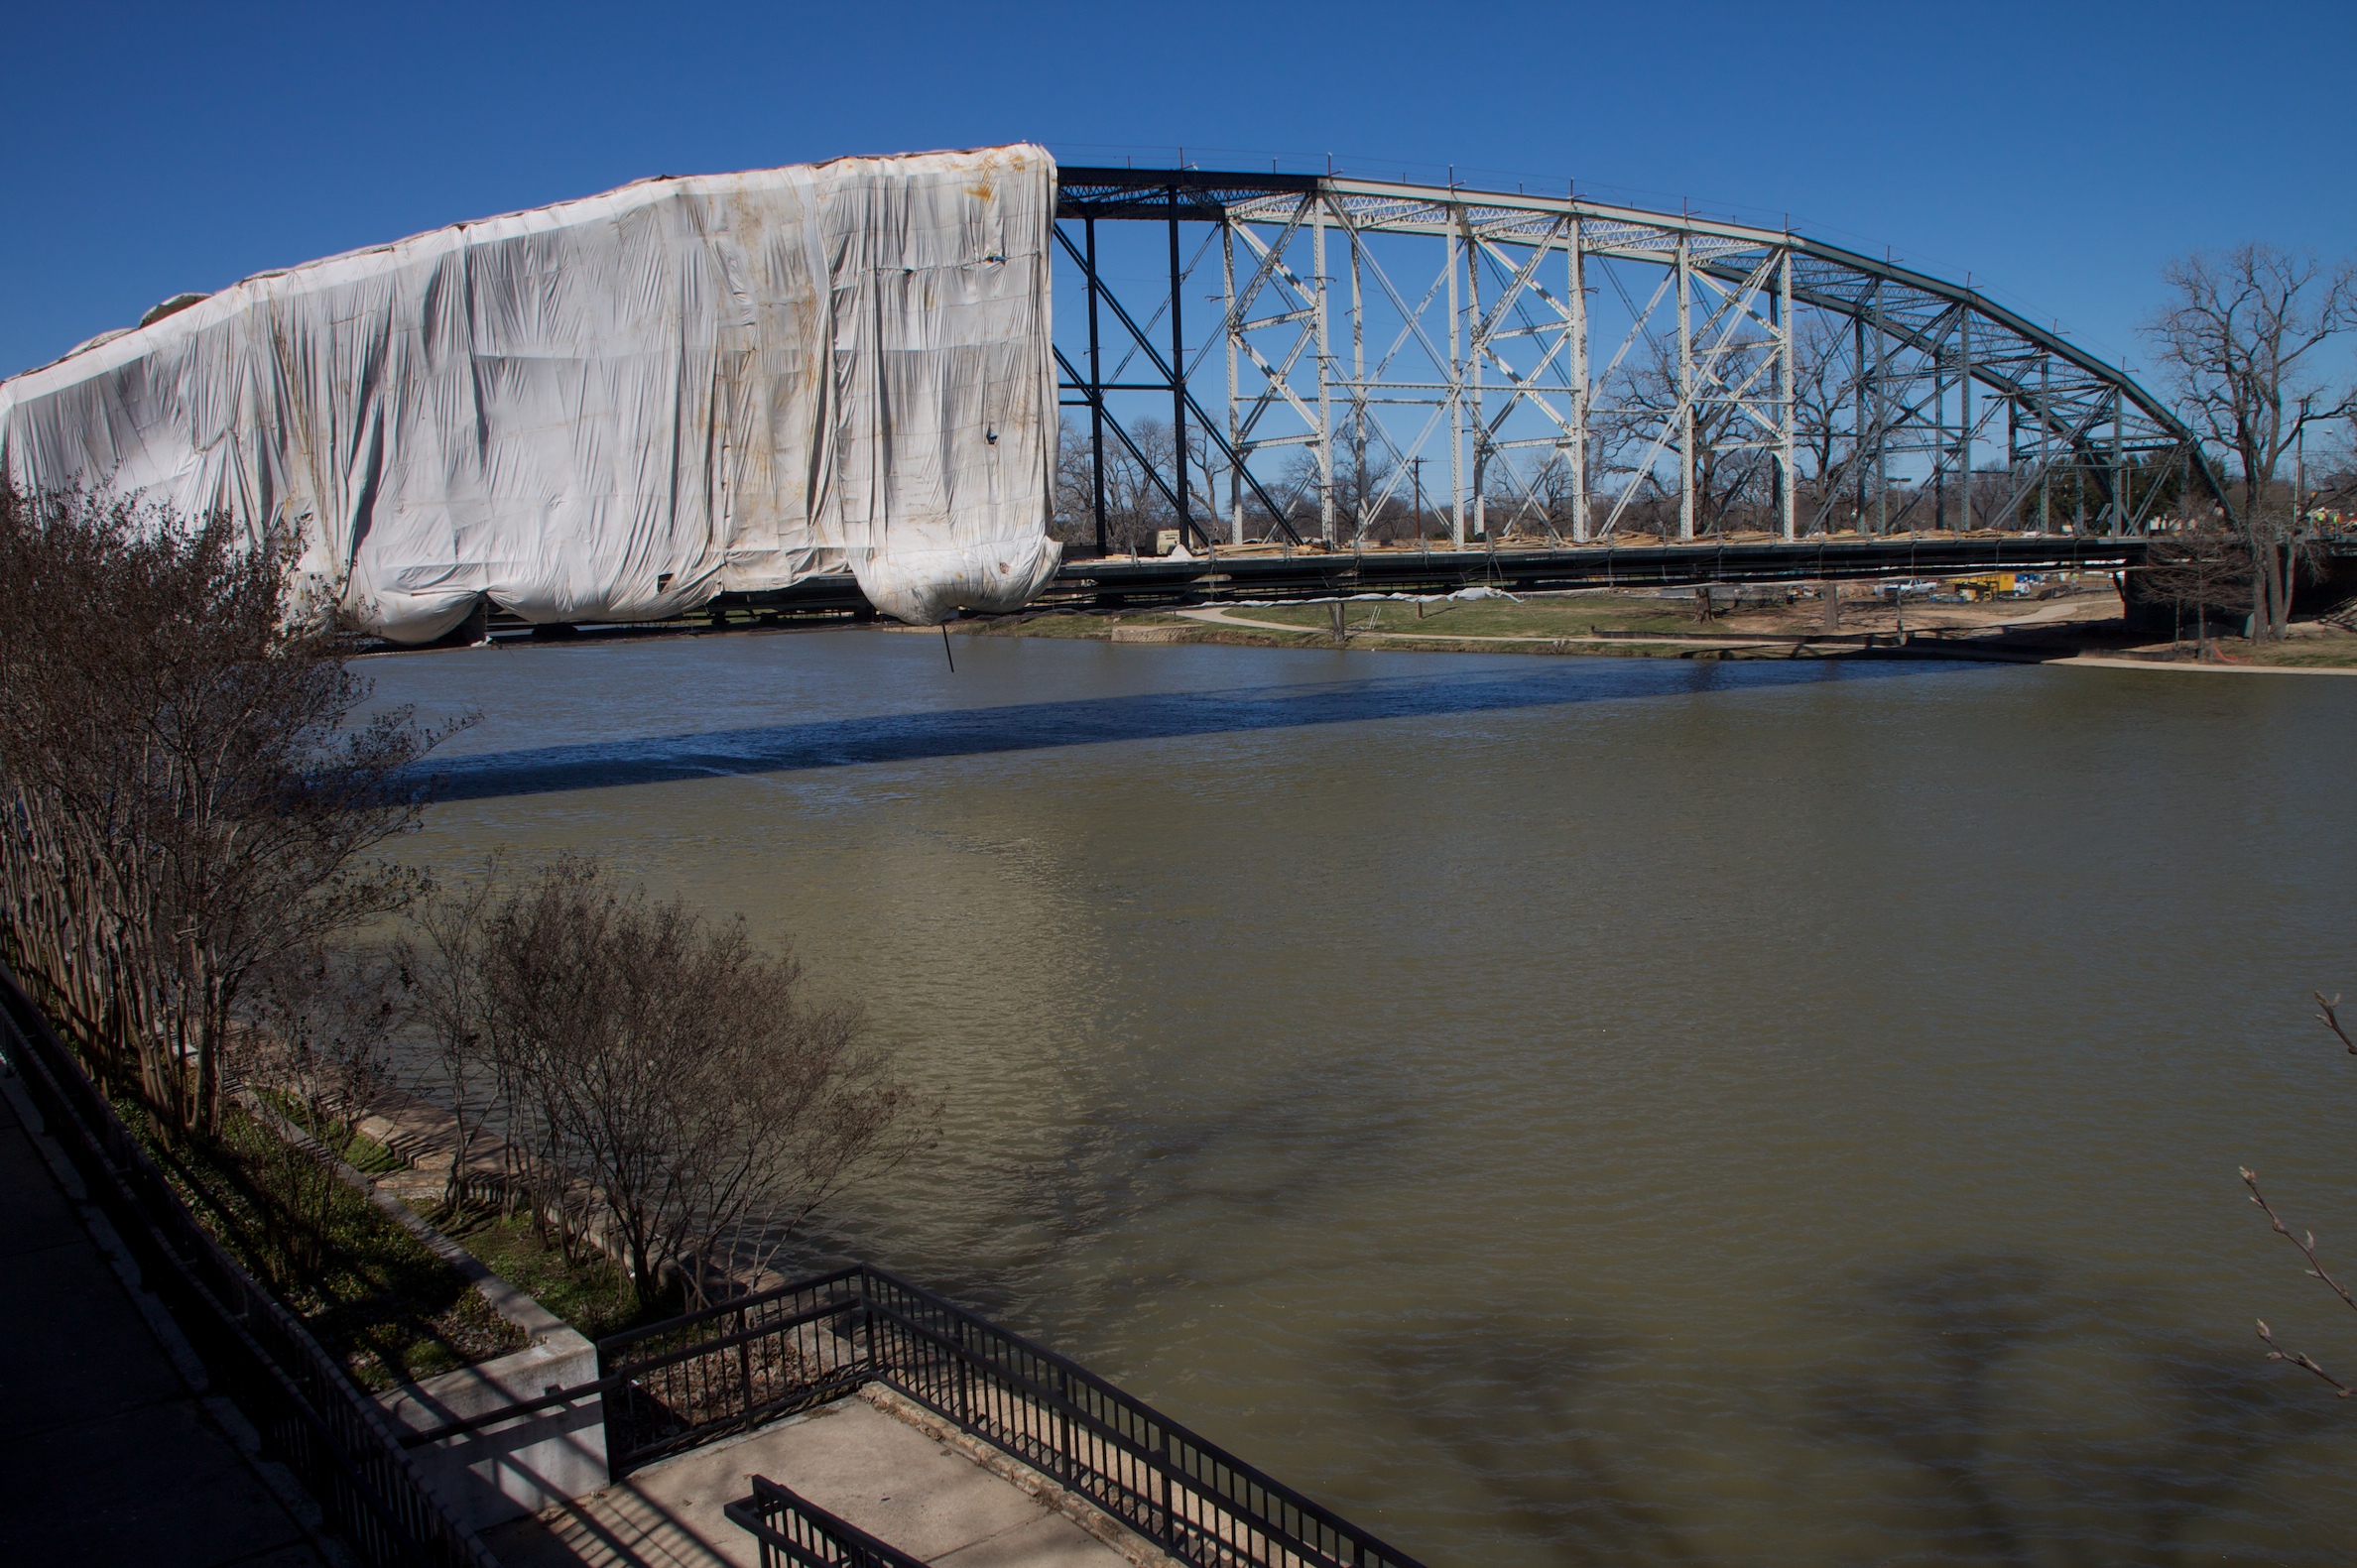
water, snow, bridge, river, reflection, reservoir, waterway